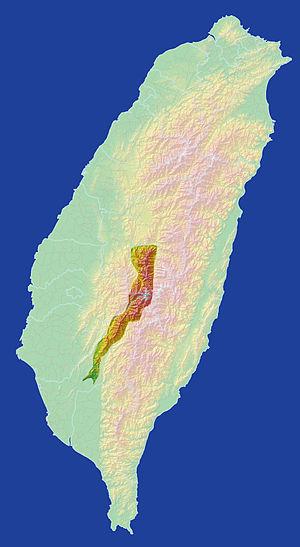
La chaîne du Yushan, en chinois 玉山山脈, également appelée chaîne de Jade, est une chaîne centrale-méridionale de Taïwan s'étendant sur le comté de Chiayi, Kaohsiung et le comté de Nantou. Elle se situe en face de la chaîne de Chungyang à l'est et séparée par la rivière Qishan de la chaîne d'Alishan à l'ouest. Elle est l'une des cinq chaînes principales de l'île.